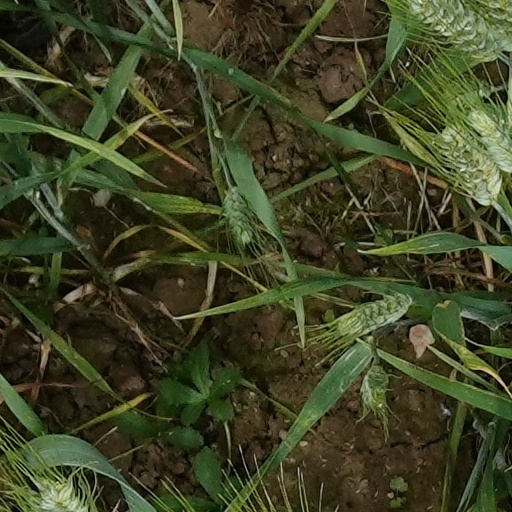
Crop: wheat